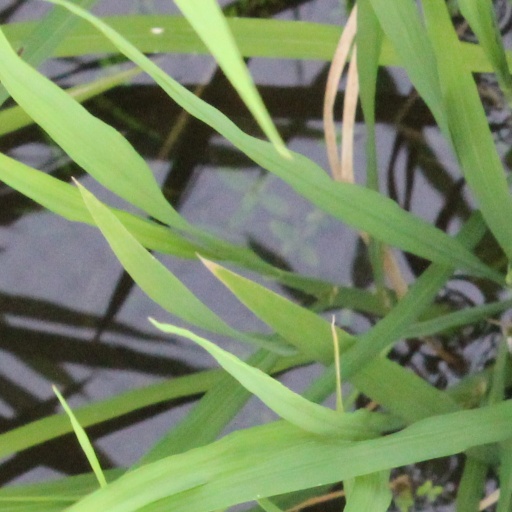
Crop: rice